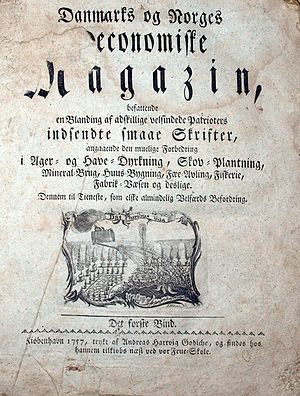
Landboreformerne / De centrale personer
Første bind af Danmarks og Norges oeconomiske Magazin fra 1757. 1755 havde Frederik 5. opfordret interesserede til at skrive om mulige forbedringer i Danmarks økonomiske og især landbrugsmæssige forhold. De indsendte forslag blev trykt uden censur, ofte anonymt i dette af staten bekostede tidsskrift, under redaktion af Erik Pontoppidan.
Ved landboreformerne forstås i almindelighed en række tiltag, danske regeringer iværksatte i perioden 1784 - ca. 1830 med det formål at forandre og forbedre vilkårene for rigets bønder. Blandt reformerne regnes udskiftningen af landsbyfællesskabet og samlingen af de enkelte gårdes jord i en enkelt hovedlod, støtte til udflytning af gårde til deres nye lod, samt stavnsbåndets ophævelse til de vigtigste. Også tiltag til afvikling af fæstevæsenet og fremme af selveje samt til at lægge fastere rammer for det tilbageværende hoveri blev taget, men her var reformerne mindre indgribende, og først inde i 1800-tallet begyndte der at vise sig resultater på disse områder. Endelig bør nævnes, at indførelsen af folkeskolen i 1814 omtales som et naturligt følgende led i reformarbejdet. Under reformarbejdet søgte man tillige at tage hensyn til husmændene ved at sikre disse visse rettigheder, men med mindre held.